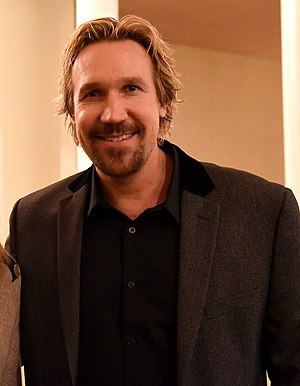
David A. R. White
David Andrew Roy White er en amerikansk skuespiller, filminstruktør, manuskriptforfatter og medgrundlægger af distributions- og produktionsselskabet Pure Flix Entertainment.